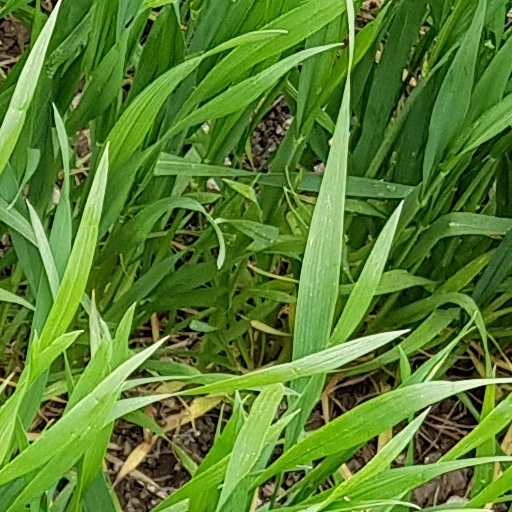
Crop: wheat